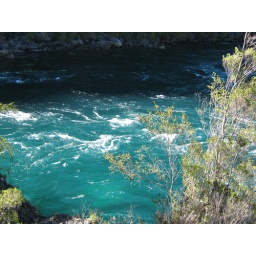
The minerals turn the water here very vividly green in places, and you can really see that here.